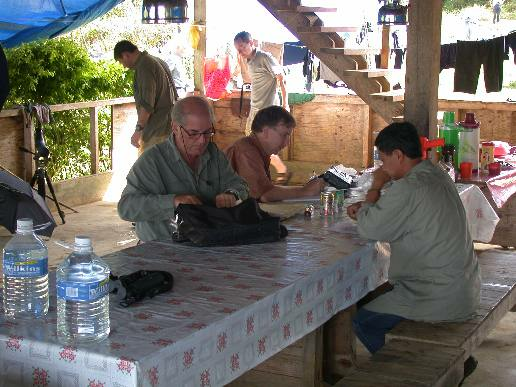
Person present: Yes